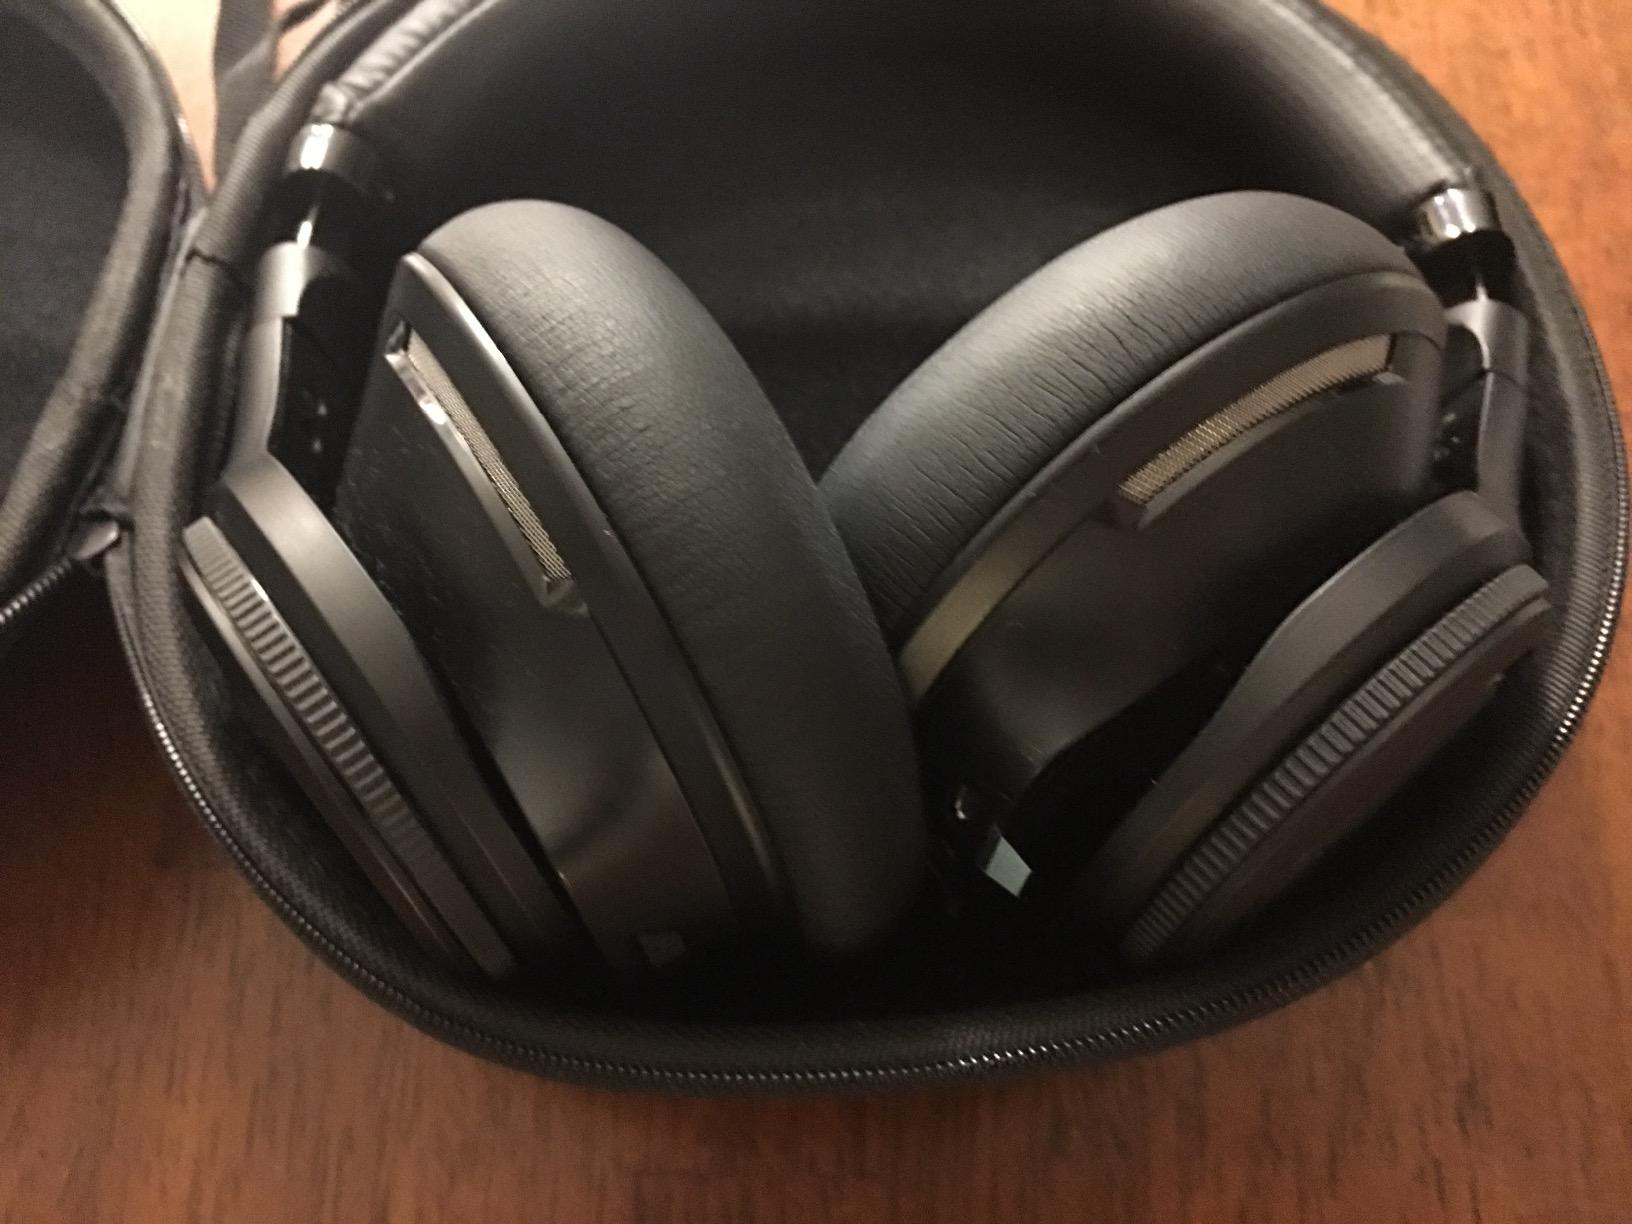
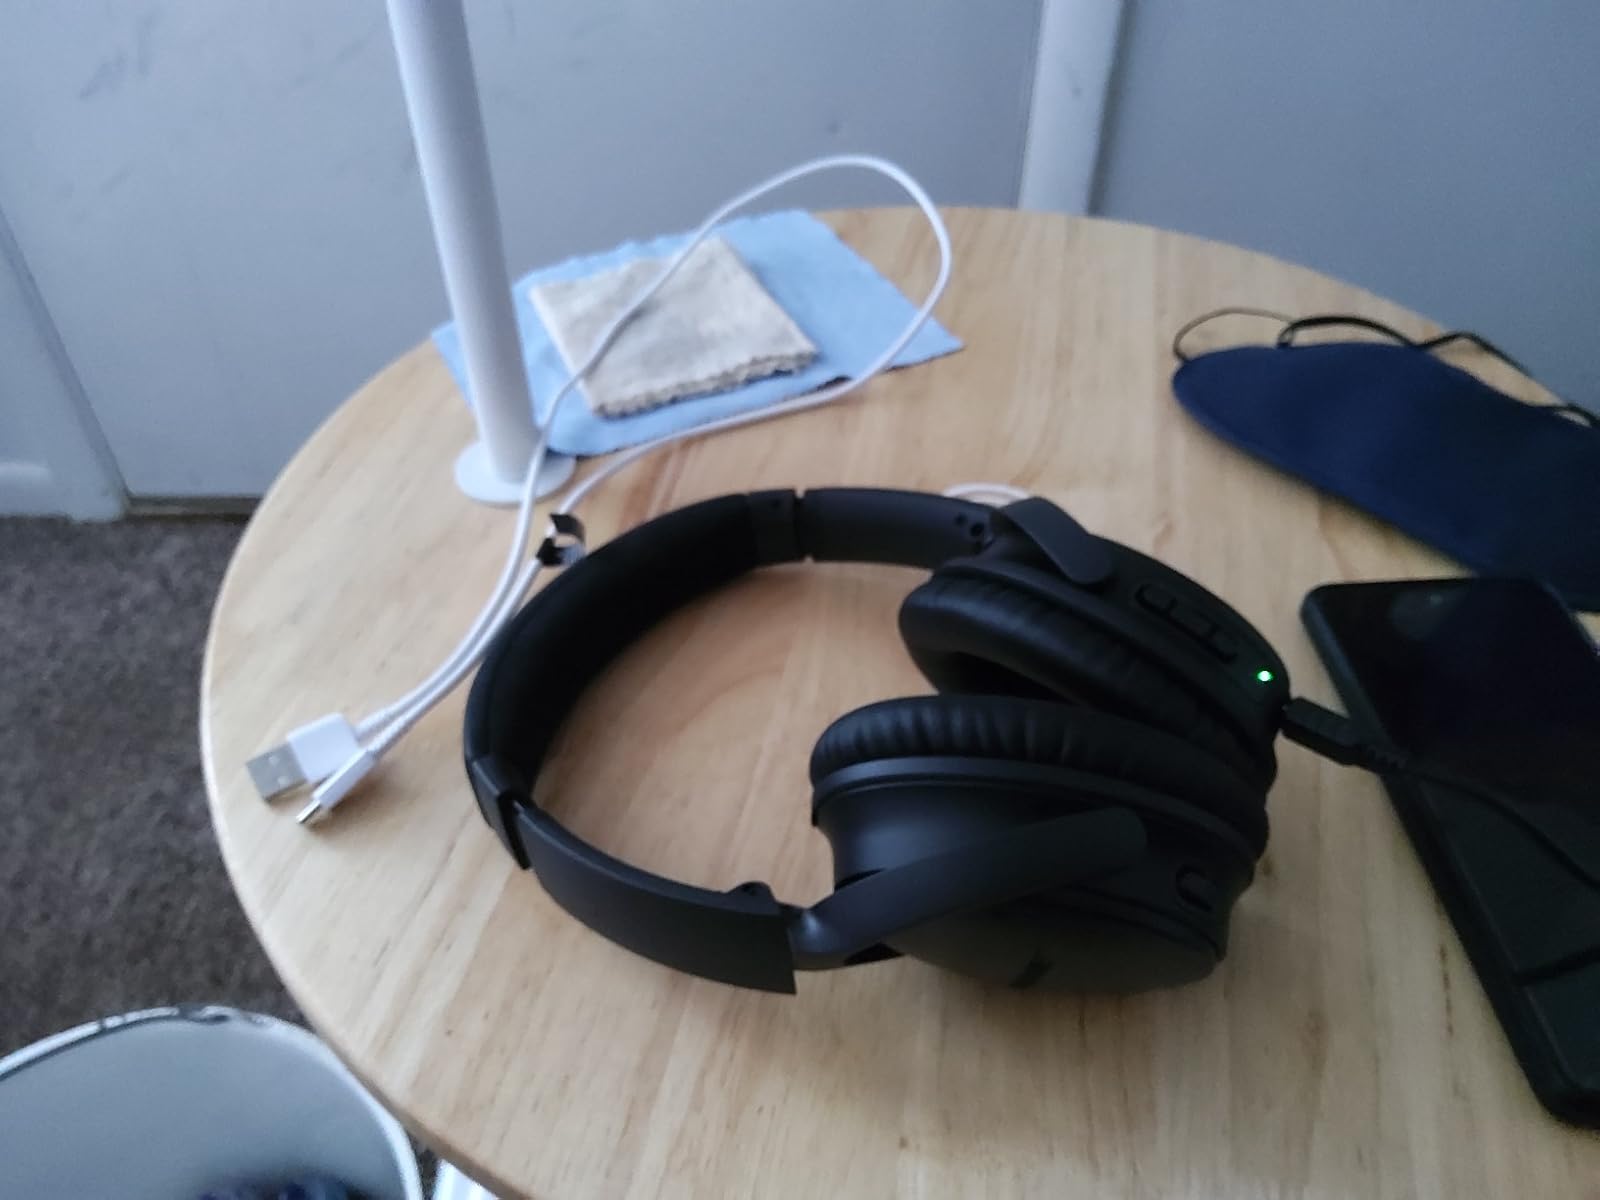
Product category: headphones
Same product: no